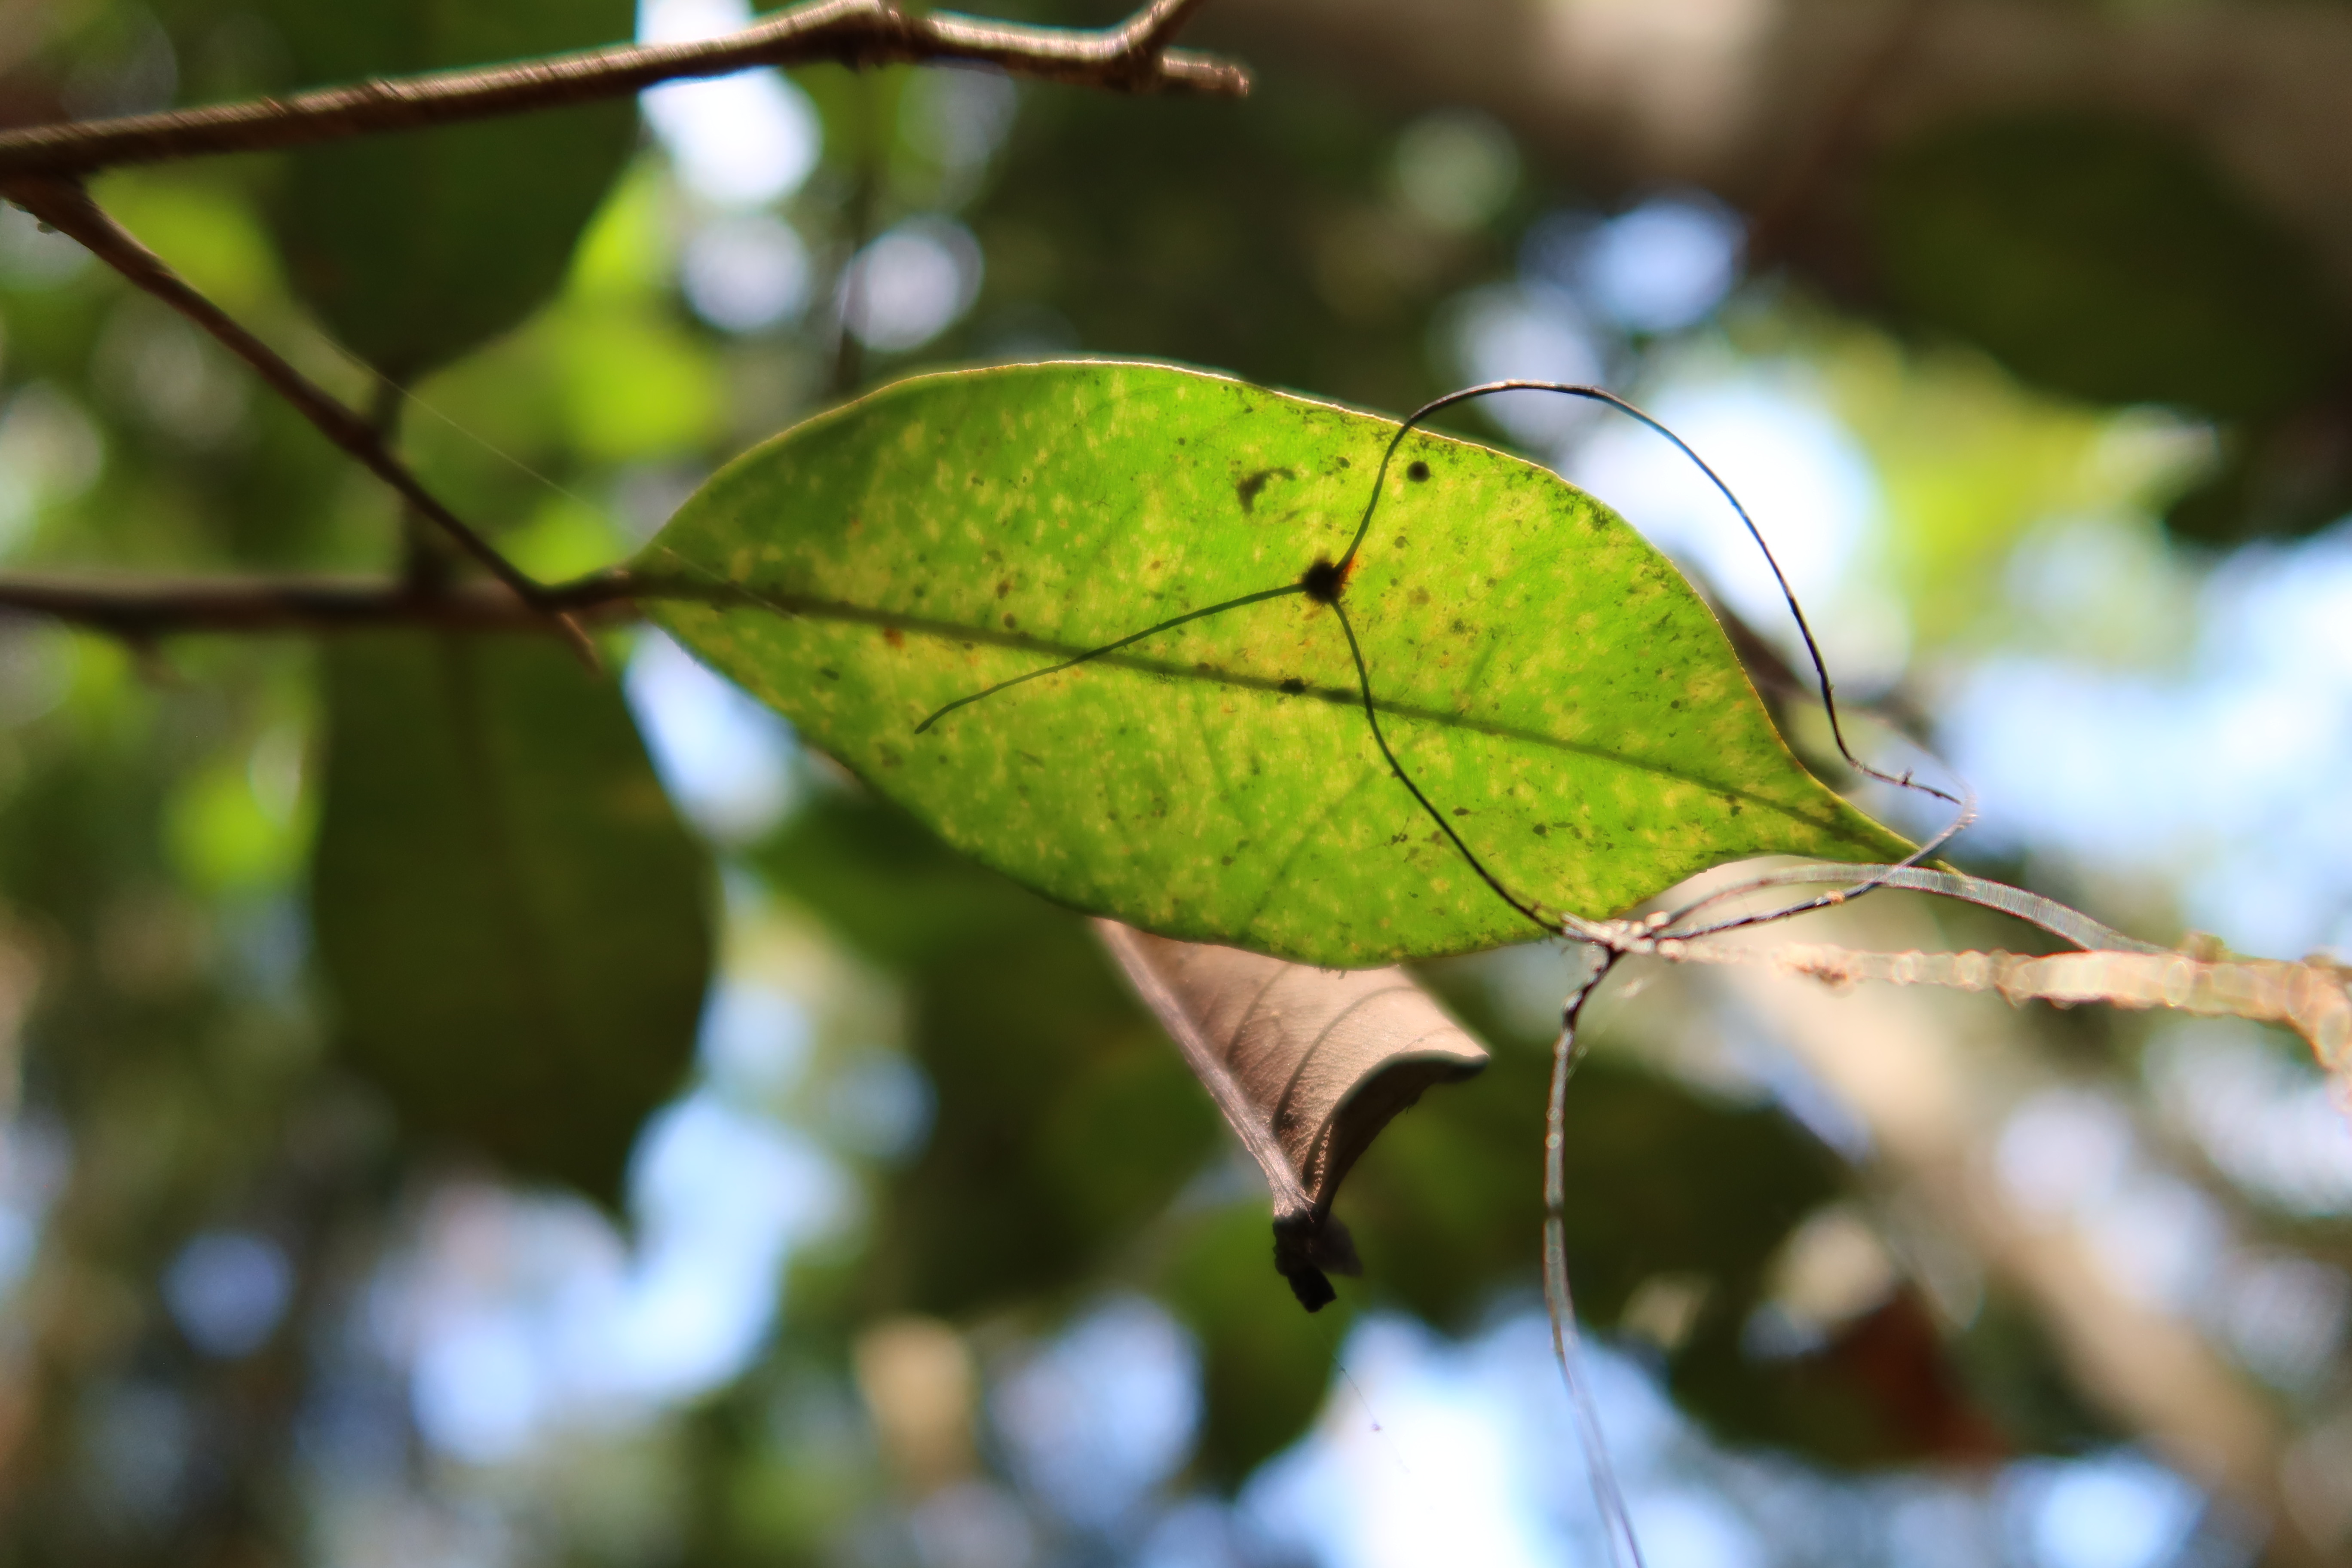
Label: Black spots